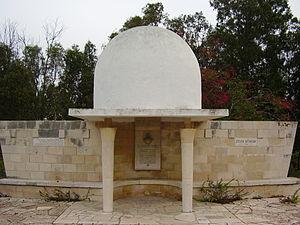
Avshalom Feinberg, né le 23 octobre 1889 à Guedera, compte parmi les fondateurs du réseau d'espionnage Nili, dont l'activité a lieu durant la Première Guerre mondiale en Palestine. Il est assassiné le 20 janvier 1917 par des bédouins du désert du Sinaï. Son lieu d'inhumation n'est découvert qu'après la Guerre des Six Jours.